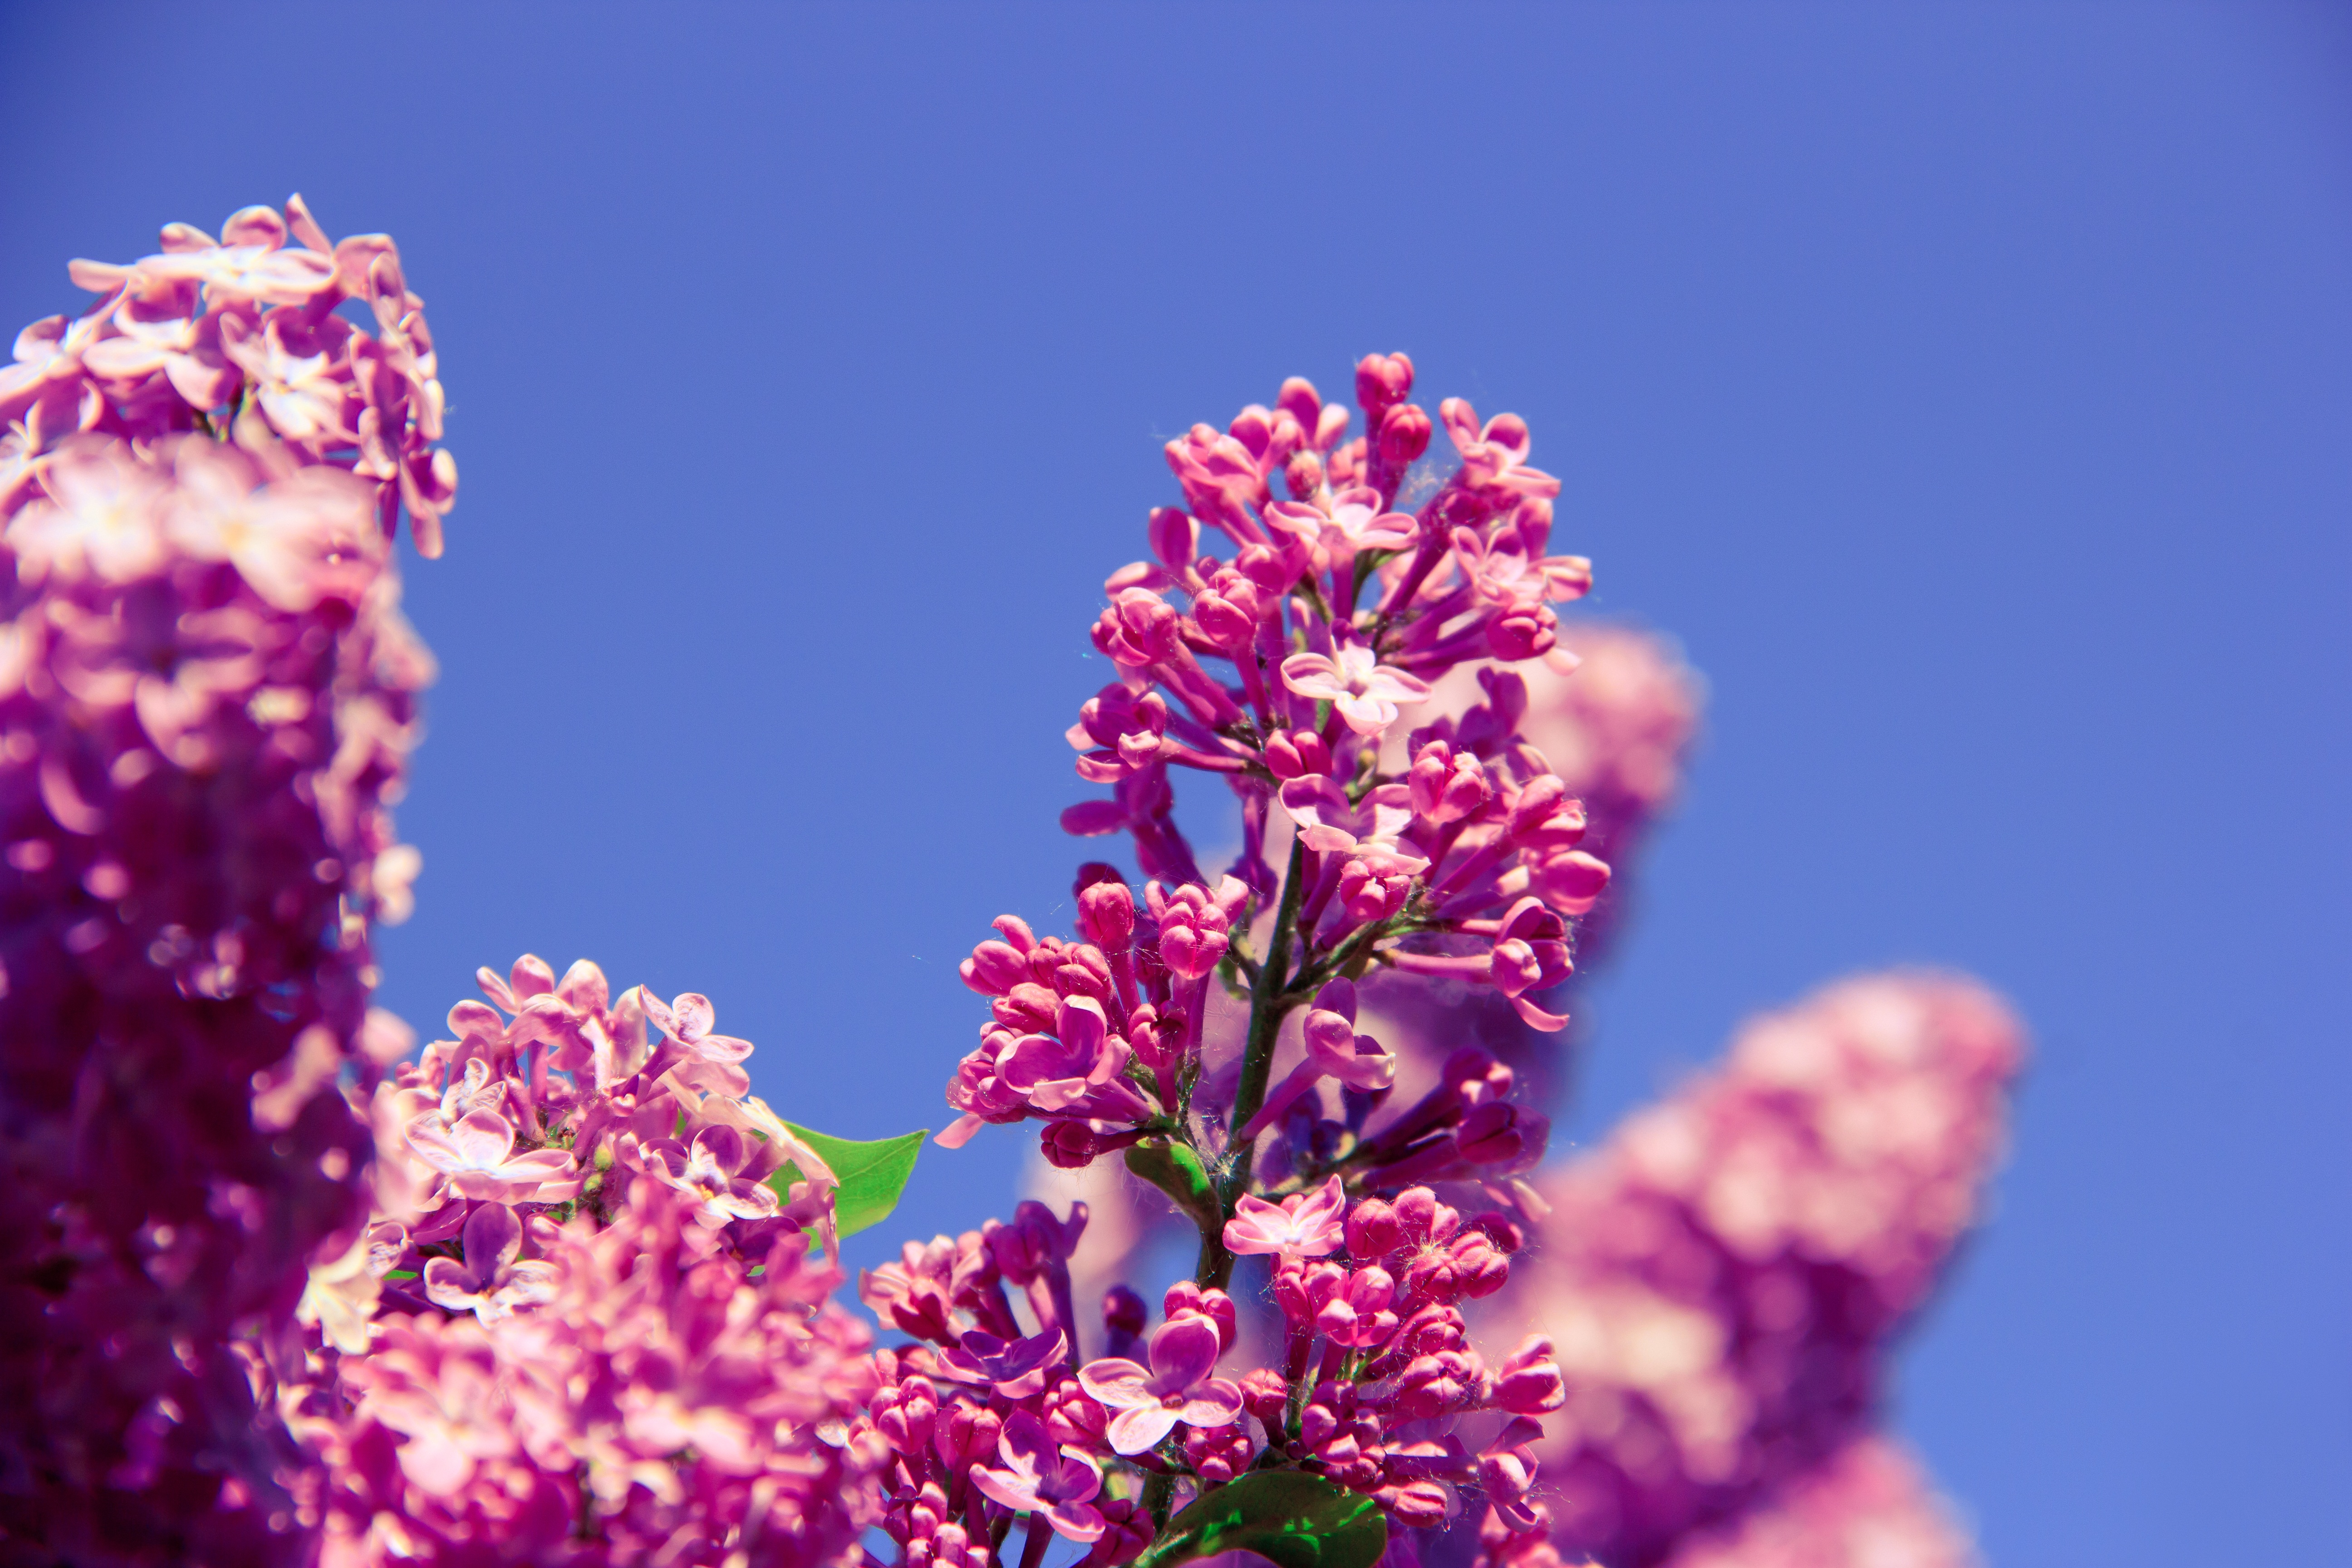
tree, nature, branch, blossom, plant, sky, flower, petal, bloom, floral, aroma, pollen, spring, relax, natural, fresh, garden, pink, flora, health, wildflower, relaxation, happy, smell, day, lilac, joyful, enjoy, scent, macro photography, flowering plant, land plant